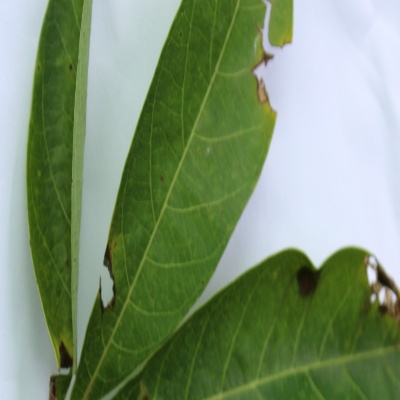
Crop: Cassava
Condition: brown spot